Gallimimus

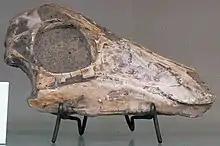
Skull cast of the juvenile specimen ZPAL MgD-I/1, National Museum of Natural History

The cervical vertebrae of "Gallimimus" indicate that it held its neck obliquely, declining upwards at an angle of 35 degrees. Osmólska and colleagues found that the hands of "Gallimimus" were not prehensile (or capable of grasping), and that the thumb was not opposable. They also suggested that the arms were weak compared to, for example, those of the ornithomimosaur "Deinocheirus". They agreed with the interpretations of ornithomimid biology by palaeontologist Dale Russell from earlier in 1972, including that they would have been very fleet (or cursorial) animals, although less agile than large, modern ground birds, and would have used their speed to escape predators. Russell also suggested that they had a good sense of vision and intelligence comparable to that of modern ratite birds. Since their predators may have had colour vision, he suggested it would have influenced their colouration, perhaps resulting in camouflage. In 1982, palaeontologist Richard A. Thulborn estimated that "Gallimimus" could have run at speeds of 42–56 km/h (29–34 mph). He found that ornithimimids would not have been as fast as ostriches, which can reach 70–80 km/h (43–49 mph), in part due to their arms and tails increasing their weight.